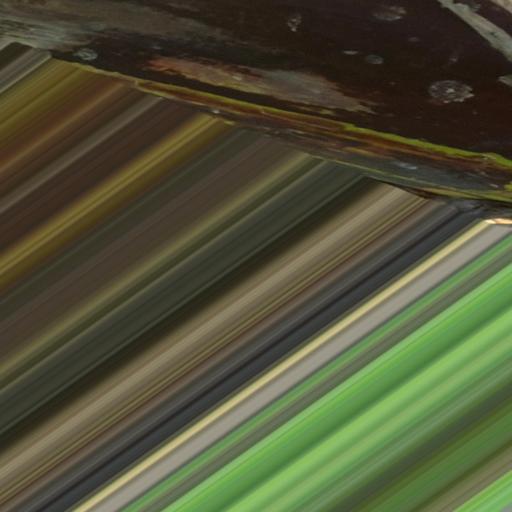
Label: bract_mosaic_virus